Cabardès AOC

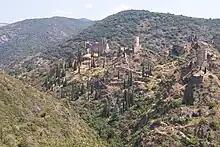
Châteaux de Lastours, the site belonged to the lords of Cabaret and is an iconic image in the Cabardès AOC.

The residents of the Cabardes region produced wine as early as the Roman occupation, but the modern appellation was made official only in 1999. It had previously been a VDQS wine under the alternative names Cabardès and Côtes du Cabardès et de l'Orbiel since 1973. The unique requirement of blending Mediterranean varieties and Atlantic varieties is the result of experimentation in cultivation and blending that began in the late 1970s.